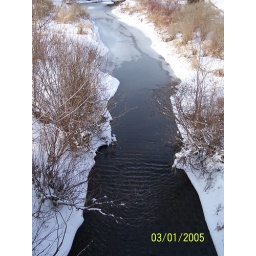
while i was walking by the bridge i just had to take this .